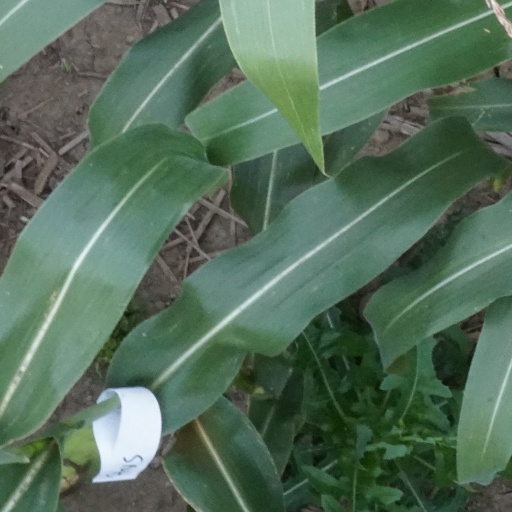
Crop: maize; corn